Marian Eleganti

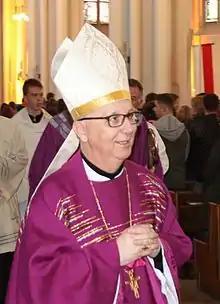

Marian Eleganti (born 7 April 1955) is a Swiss Catholic prelate who served as an auxiliary bishop of the Diocese of Chur from 2009 to 2021. From 1999 to 2009, Eleganti was Abbot of St. Otmarsberg Abbey. He is a member of the Benedictines.